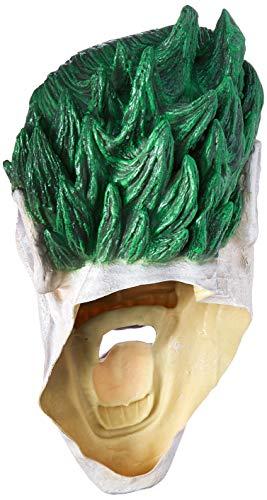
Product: Rubie's Costume Dc Heroes and Villains Collection Joker Latex Mask
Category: Clothing, Shoes & Jewelry | Costumes & Accessories | Men | Masks
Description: Joker mask from the dc heroes and villains collection.
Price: $37.77